Tickhill

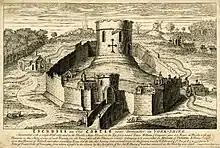
"Tickhill an Old Castle near Doncaster in Yorkshire" by George Vertue in 1737.

It lies eight miles south of Doncaster, between Maltby and Harworth, on the busy conjunction of the A631 and A60 roads, and adjacent to the A1(M) motorway. It is located at 53° 26' North, 1° 6' 40" West, at an elevation of around 20 metres above sea level. The River Torne passes close to the south-east of the town where it is the boundary between South Yorkshire and Nottinghamshire, eventually meeting the River Trent.